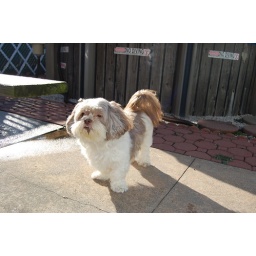
He was eating the grass in the backyard.